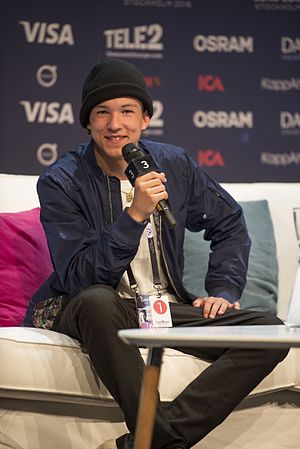
Frans Jeppson Wall
Frans Osifoh Jeppson Wall, også kendt som Frans, er en svensk sanger, der vandt Melodifestivalen 2016 og repræsenterede dermed Sverige i Eurovision Song Contest 2016 med sangen "If I Were Sorry".